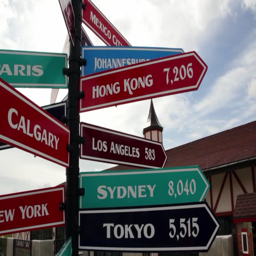
a sign with international cities , their direction and their distances